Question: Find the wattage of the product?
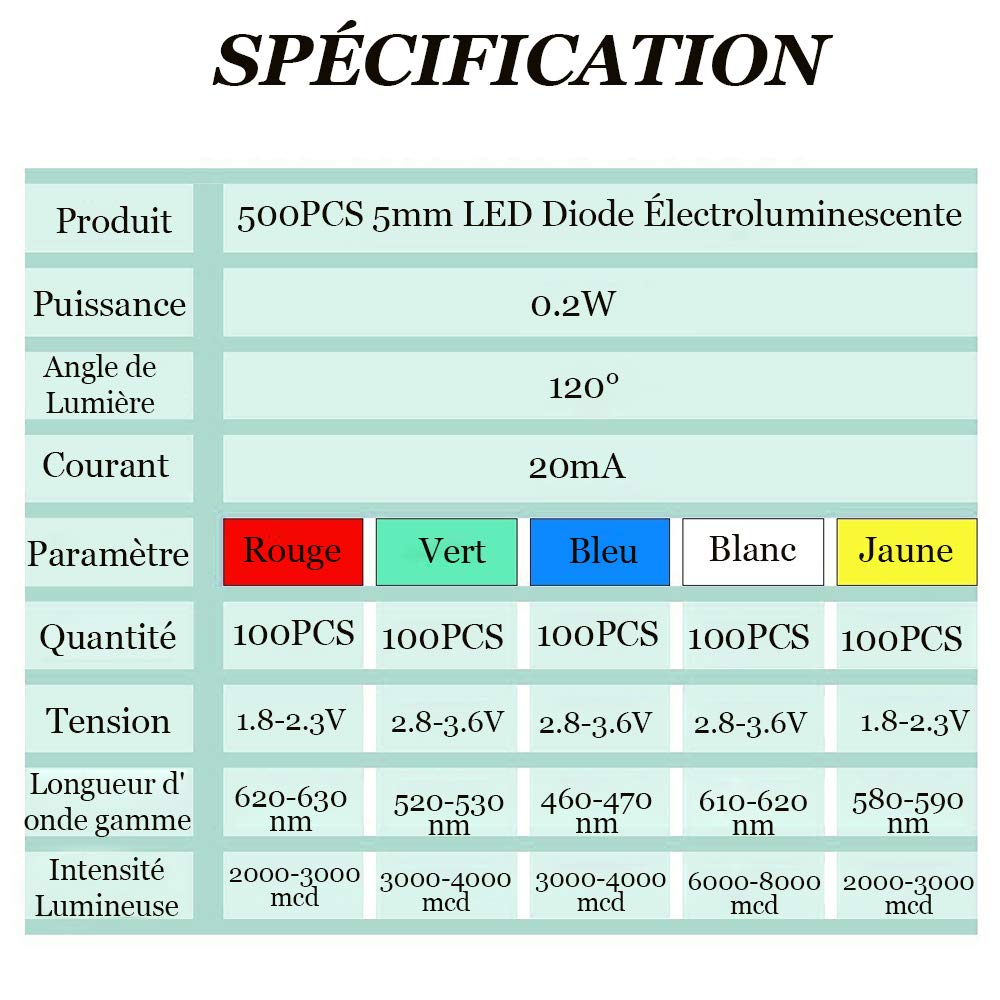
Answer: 0.2 watt